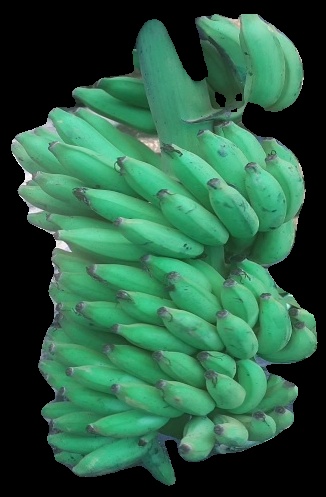
Variety: elakki-bale
Grade: grade2